ČSD Class E 499.1

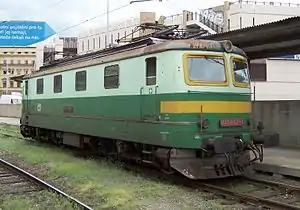
141.052 in Prague

Class E 499.1 was an electric locomotive constructed and built by Škoda Works in Plzeň for use in Czechoslovakia by the Czechoslovak State Railways (ČSD). They were also used outside Czechoslovakia in Poland as class EP05 and in the Soviet Union as ЧС3 (ChS3). In North Korea, licence built copies were used (100 series).